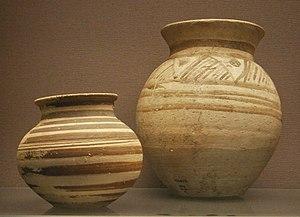
Deux vases en céramique provenant de Tell Chagar Bazar. Céramique du Khabur, première moitié IIe millénaire av. J.-C. ME 125455 et 125429.
Chagar Bazar est un site archéologique de Syrie du nord-ouest, situé dans le bassin du Khabur, sur un affluent de ce dernier, le Wadi Dara, à une trentaine de kilomètes au nord de Hassaké. Il est occupé de la fin du Néolithique, durant la période de Halaf, jusqu'à l'âge du Bronze récent à la fin du IIᵉ millénaire av. J.‑C.
L'histoire de la Mésopotamie débute avec le développement des communautés sédentaires dans le nord de la Mésopotamie au début du Néolithique, et s'achève dans l'Antiquité tardive. Elle est reconstituée grâce à l'analyse des fouilles archéologiques des sites de cette région, et à partir du IVᵉ millénaire av. J.‑C. par des textes écrits essentiellement sur des tablettes d'argile, la Mésopotamie étant l'une des premières civilisations à inventer l'écriture, avec l’Égypte antique.